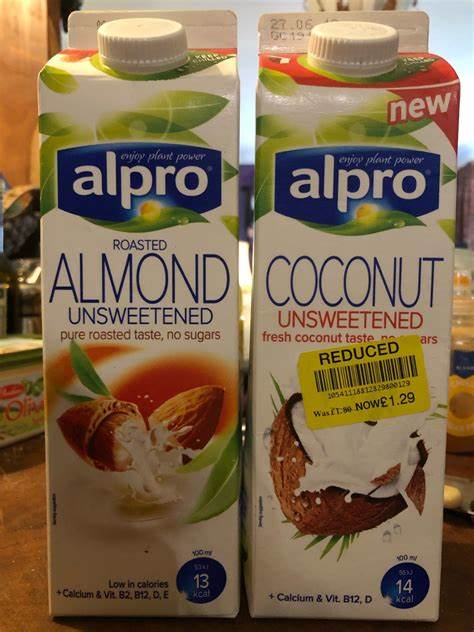
Label: cardboard